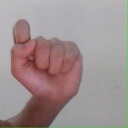
अक्षर: घ